Kshanam

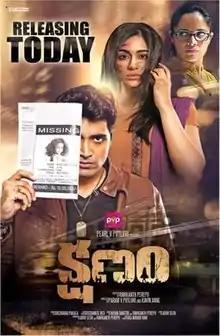
Theatrical release poster

Kshanam is a 2016 Indian Telugu-language mystery thriller film directed by Ravikanth Perepu. The film features Adivi Sesh (who also served as a co-writer of the film) and Adah Sharma in lead roles while Anasuya Bharadwaj, Vennela Kishore, Satyam Rajesh, Satyadev, and Ravi Varma in supporting roles with the music is by Sricharan Pakala and cinematography by Shaneil Deo. In the film, Rishi arrives in India where he begins to search for a missing child of his ex-girlfriend Shwetha.